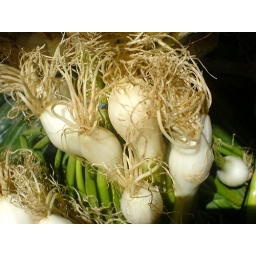
Taken on a trip around notting hill gate and portabello market - july 2006 london